Football's Next Star (Irish TV series)

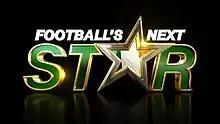

Football's Next Star is an Irish reality competition television series broadcast on RTÉ Two under the TRTÉ brand in late 2012. The show was based on the 2010 British television series of the same name, and aimed to find a young football player who could be the "next big thing" and reward them with a professional contract at Celtic F.C. in Scotland.